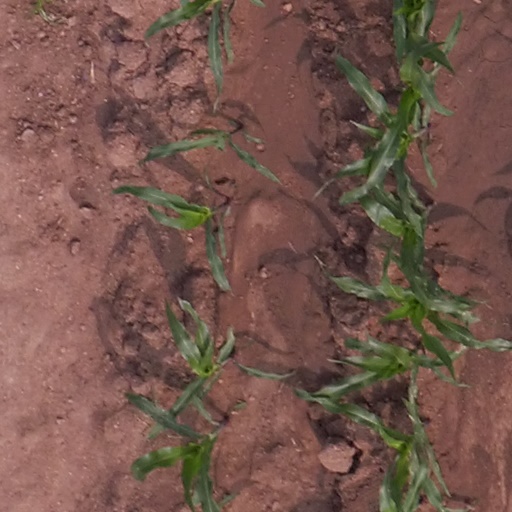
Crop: maize; corn